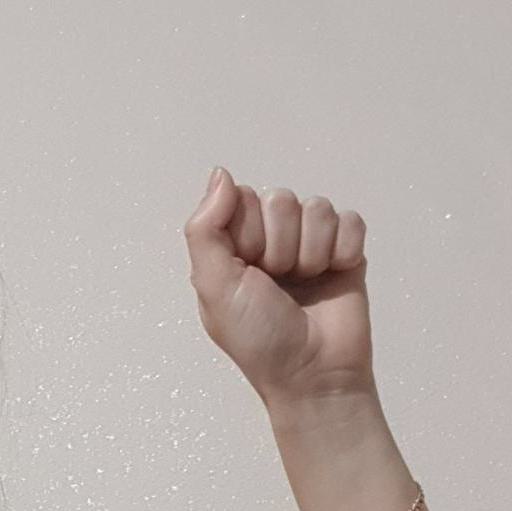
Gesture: fist